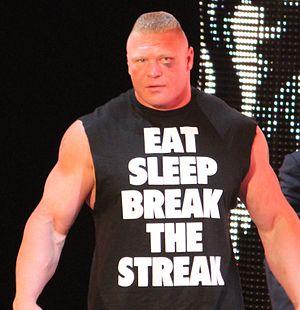
L’édition 2017 de SummerSlam est une manifestation de catch télédiffusée et visible uniquement en paiement à la séance. L'événement, produit par la World Wrestling Entertainment, a eu lieu le 20 août 2017 dans la salle omnisports Barclays Center à Brooklyn, dans l'état de New York. Il s'agit de la trentième édition de SummerSlam, pay-per-view annuel, qui fait partie avec le Royal Rumble, WrestleMania et les Survivor Series du « Big Four » à savoir « les Quatre Grands ». Plusieurs Superstars sont les vedettes de l'affiche officielle.